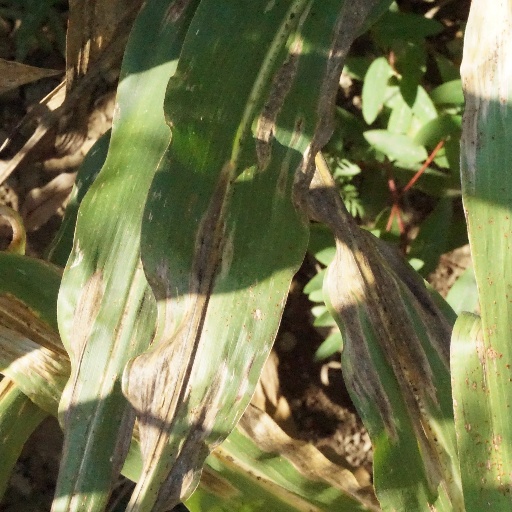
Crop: maize; corn